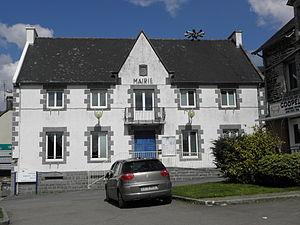
Mairie de Corlay (22).
Corlay est une commune française située dans le département des Côtes-d'Armor, en région Bretagne.